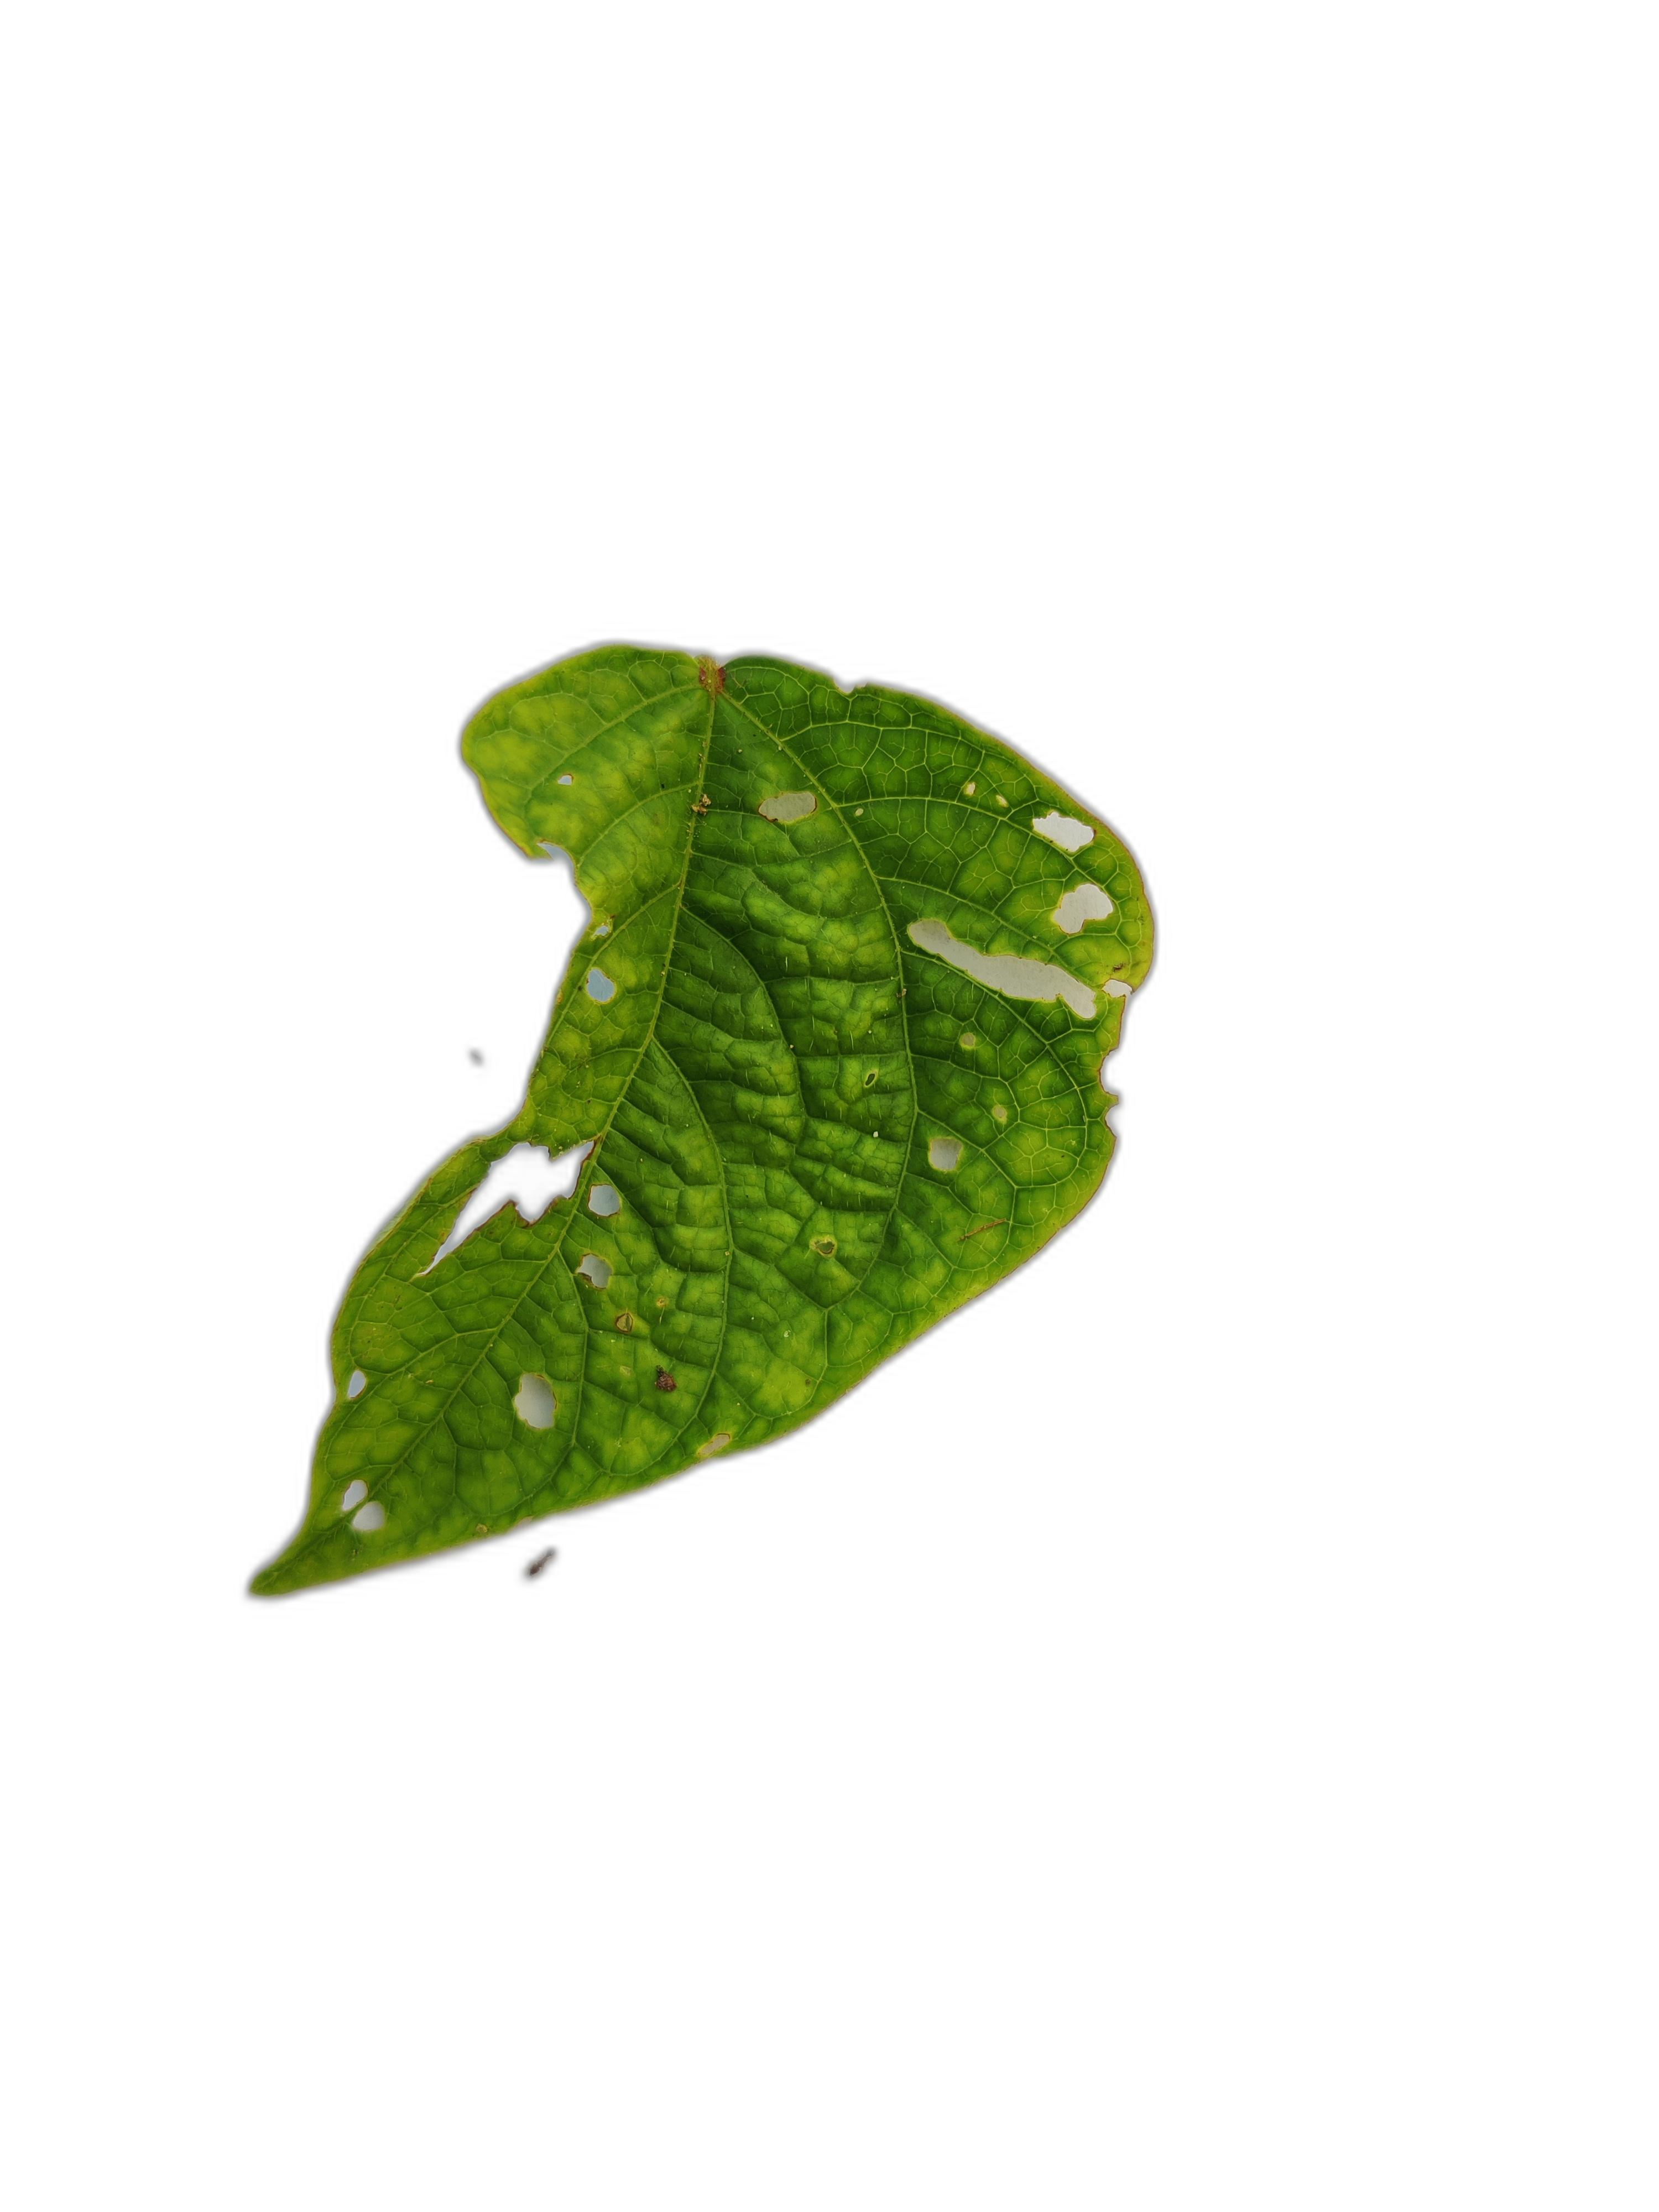
Label: Leaf Crinkle